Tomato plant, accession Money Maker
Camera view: vertical (180 deg); turntable rotation: 240 degrees
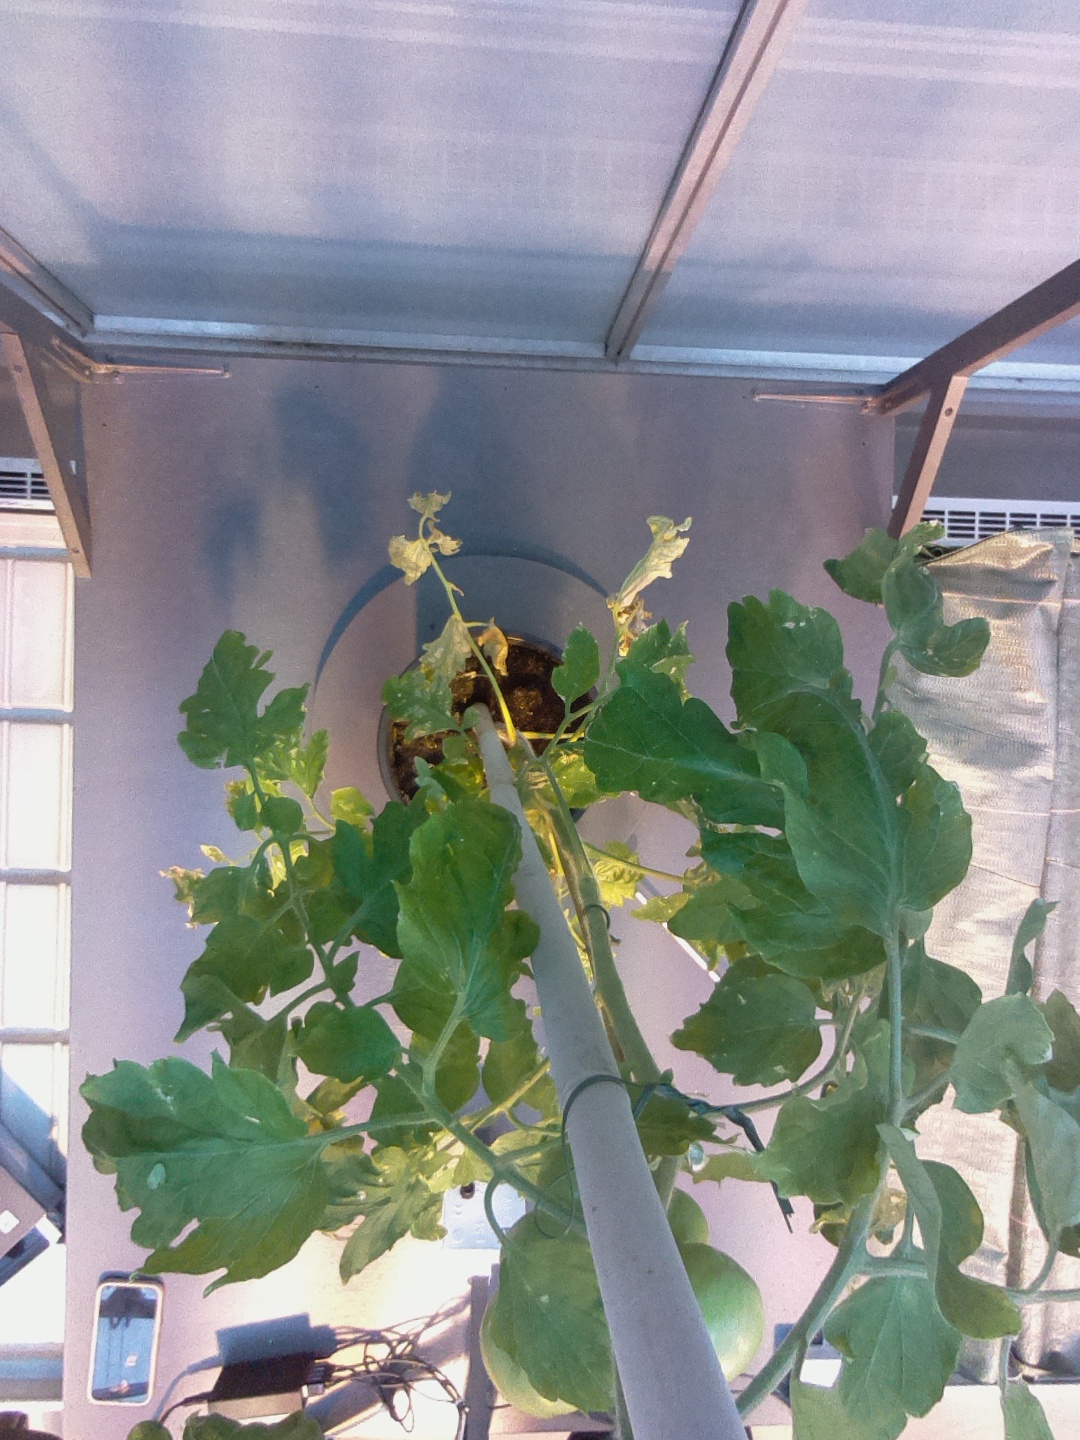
BBCH growth stage 76: 60%-70% of final fruit size